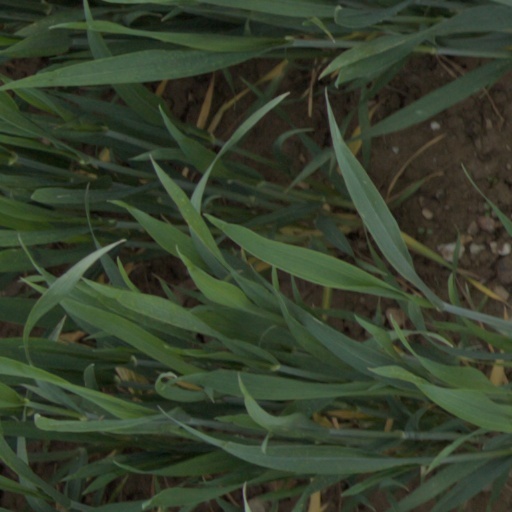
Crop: wheat